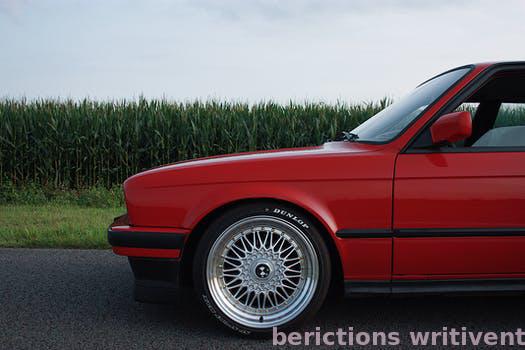
Label: Watermark